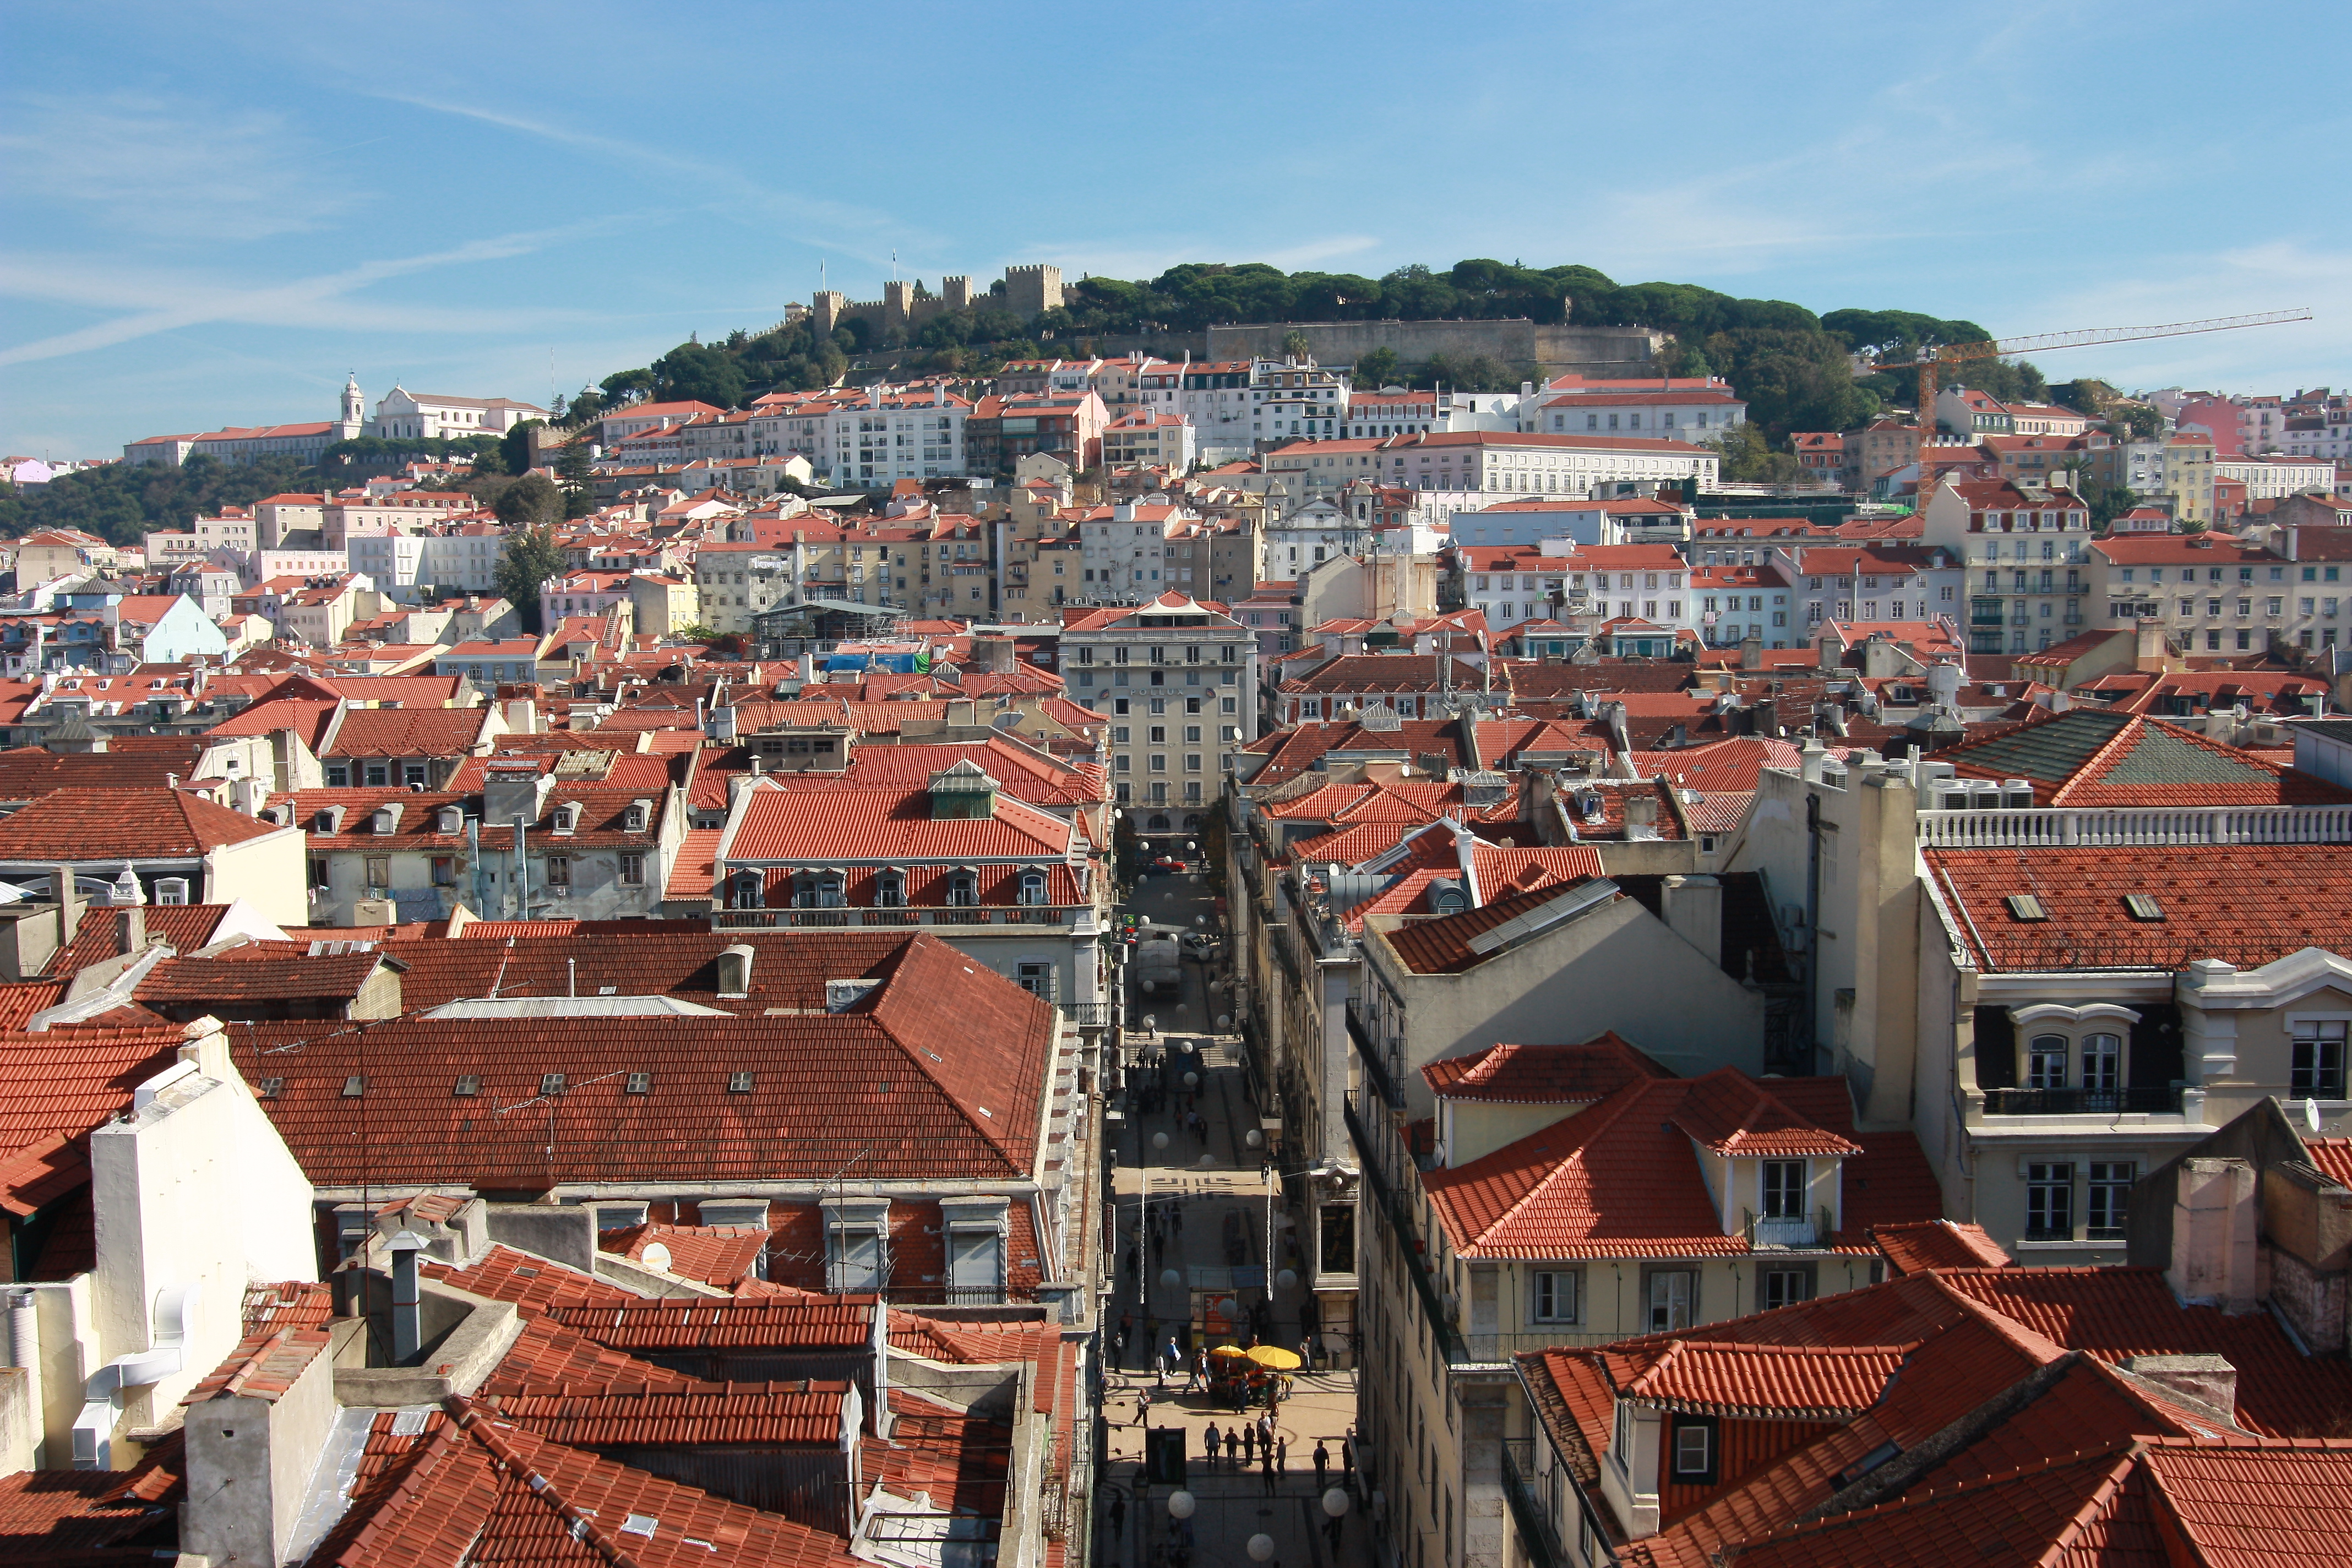
lisbon, city, urban area, town, sky, residential area, neighbourhood, roof, suburb, cityscape, house, building, village, panorama, skyline, facade, outdoor structure, metropolis